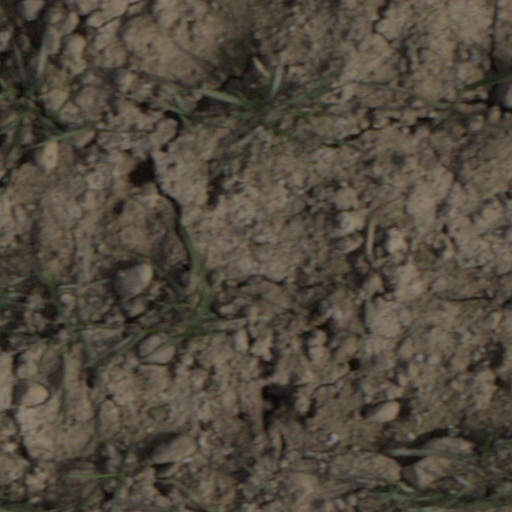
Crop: wheat